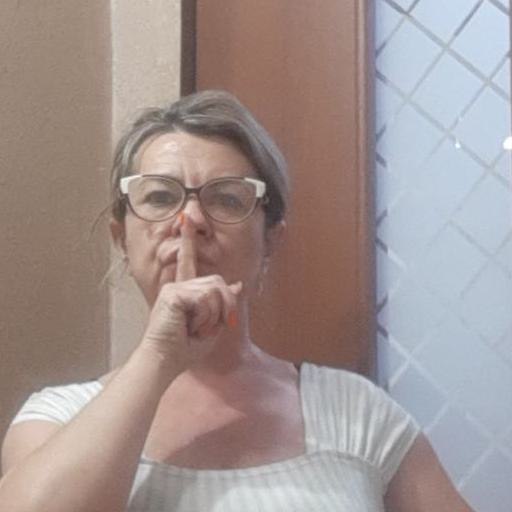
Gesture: mute